Lviv Polytechnic

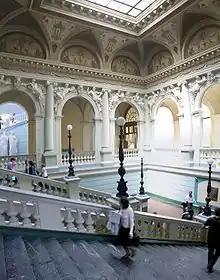
Interior main staircase of Lviv Polytechnic

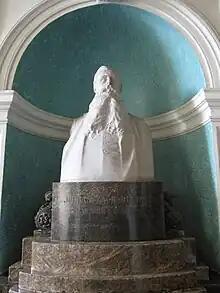
Marble bust of Julian Zachariewicz at the entrance of the main building

The history of the Lviv Polytechnic National University begins during the Austrian Empire, and extends through the Second Polish Republic, the Nazi German Occupation, the Soviet Union, and into independent Ukraine.